Roscoe Conkling

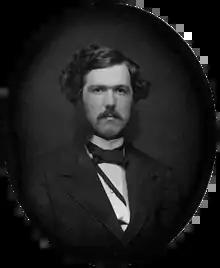
Chester A. Arthur, as a young lawyer. Conkling nurtured Arthur's career and relentlessly promoted him.

In 1861, Conkling teamed up with Chester A. Arthur and another man, George W. Chadwick, to make a profit on wartime cotton. The business worked well and was expunged from public record. Conkling later secured Arthur's appointment as a tax commissioner; Arthur was appointed Collector of the Port of New York in 1871.